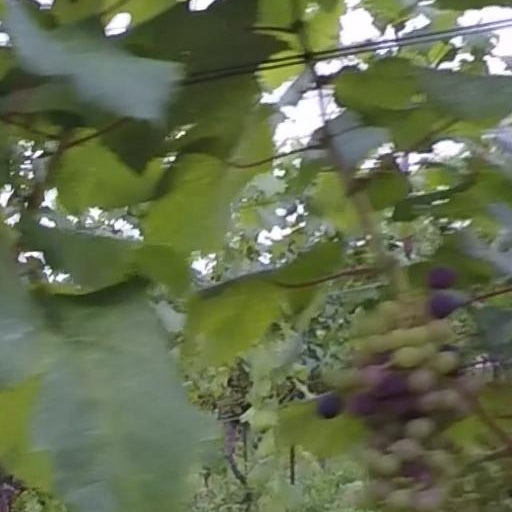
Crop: grape